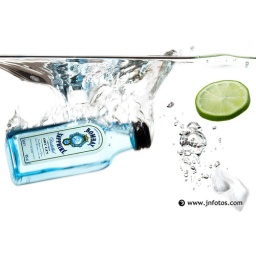
Gin bottle in water with lime.